Will Redmond

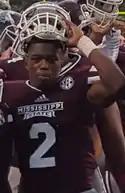
Redmond in 2015

Redmond's recruitment led to Mississippi State being placed on probation after it was revealed that a booster provided Redmond with cash, a credit card, and a $2,000 discount on a car. The university formally disassociated the booster. The NCAA declared Redmond ineligible for the 2012 season and the first five games of the 2013 season. He was also required to repay $2,660 in impermissible benefits.